Andean Baroque Route

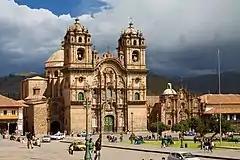
Society of Jesus Church

The construction of the church began in 1576 at the initiative of the jesuits on the top of the Amarucancha, the Palace of the Inca Huayna Capac. The church is considered to be one of the most beautiful representations of the colonial baroque art in America. Its spectacular façade, the highest of the Cusquenian churches, is entirely made of stones. Inside, one can see an altar covered with gold leaves built over an underground chapel. The church has a significant collection of sculptures and paintings such as “the wedding of Ignatius of Loyola’s nephew”.